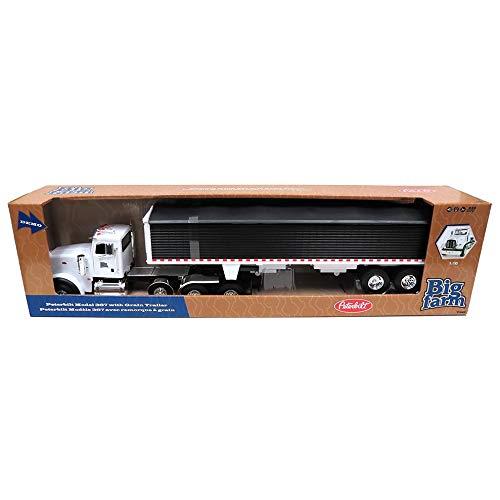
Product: Ertl Big Farm Peterbilt Vehicle With Grain Trailer, Model 367
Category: Toys & Games | Play Vehicles | Toy Vehicles
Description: FARM TOYS: Vehicle with Grain Trailer is just like the real big farm equipment but smaller in size.
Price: $85.99
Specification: ProductDimensions:43.8x6.4x8.2inches|ItemWeight:2pounds|ShippingWeight:10pounds(Viewshippingratesandpolicies)|ASIN:B00U56ZJ8M|Itemmodelnumber:46406|Manufacturerrecommendedage:3yearsandup|Batteries:3AAAbatteriesrequired.(included)